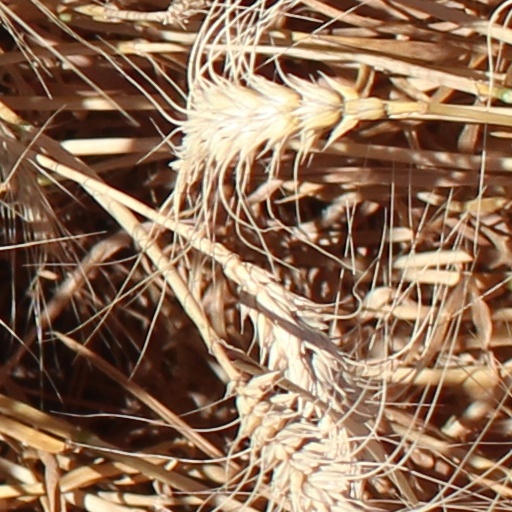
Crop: wheat